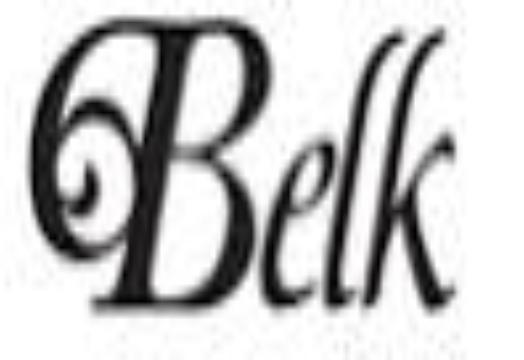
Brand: Belk
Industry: Necessities